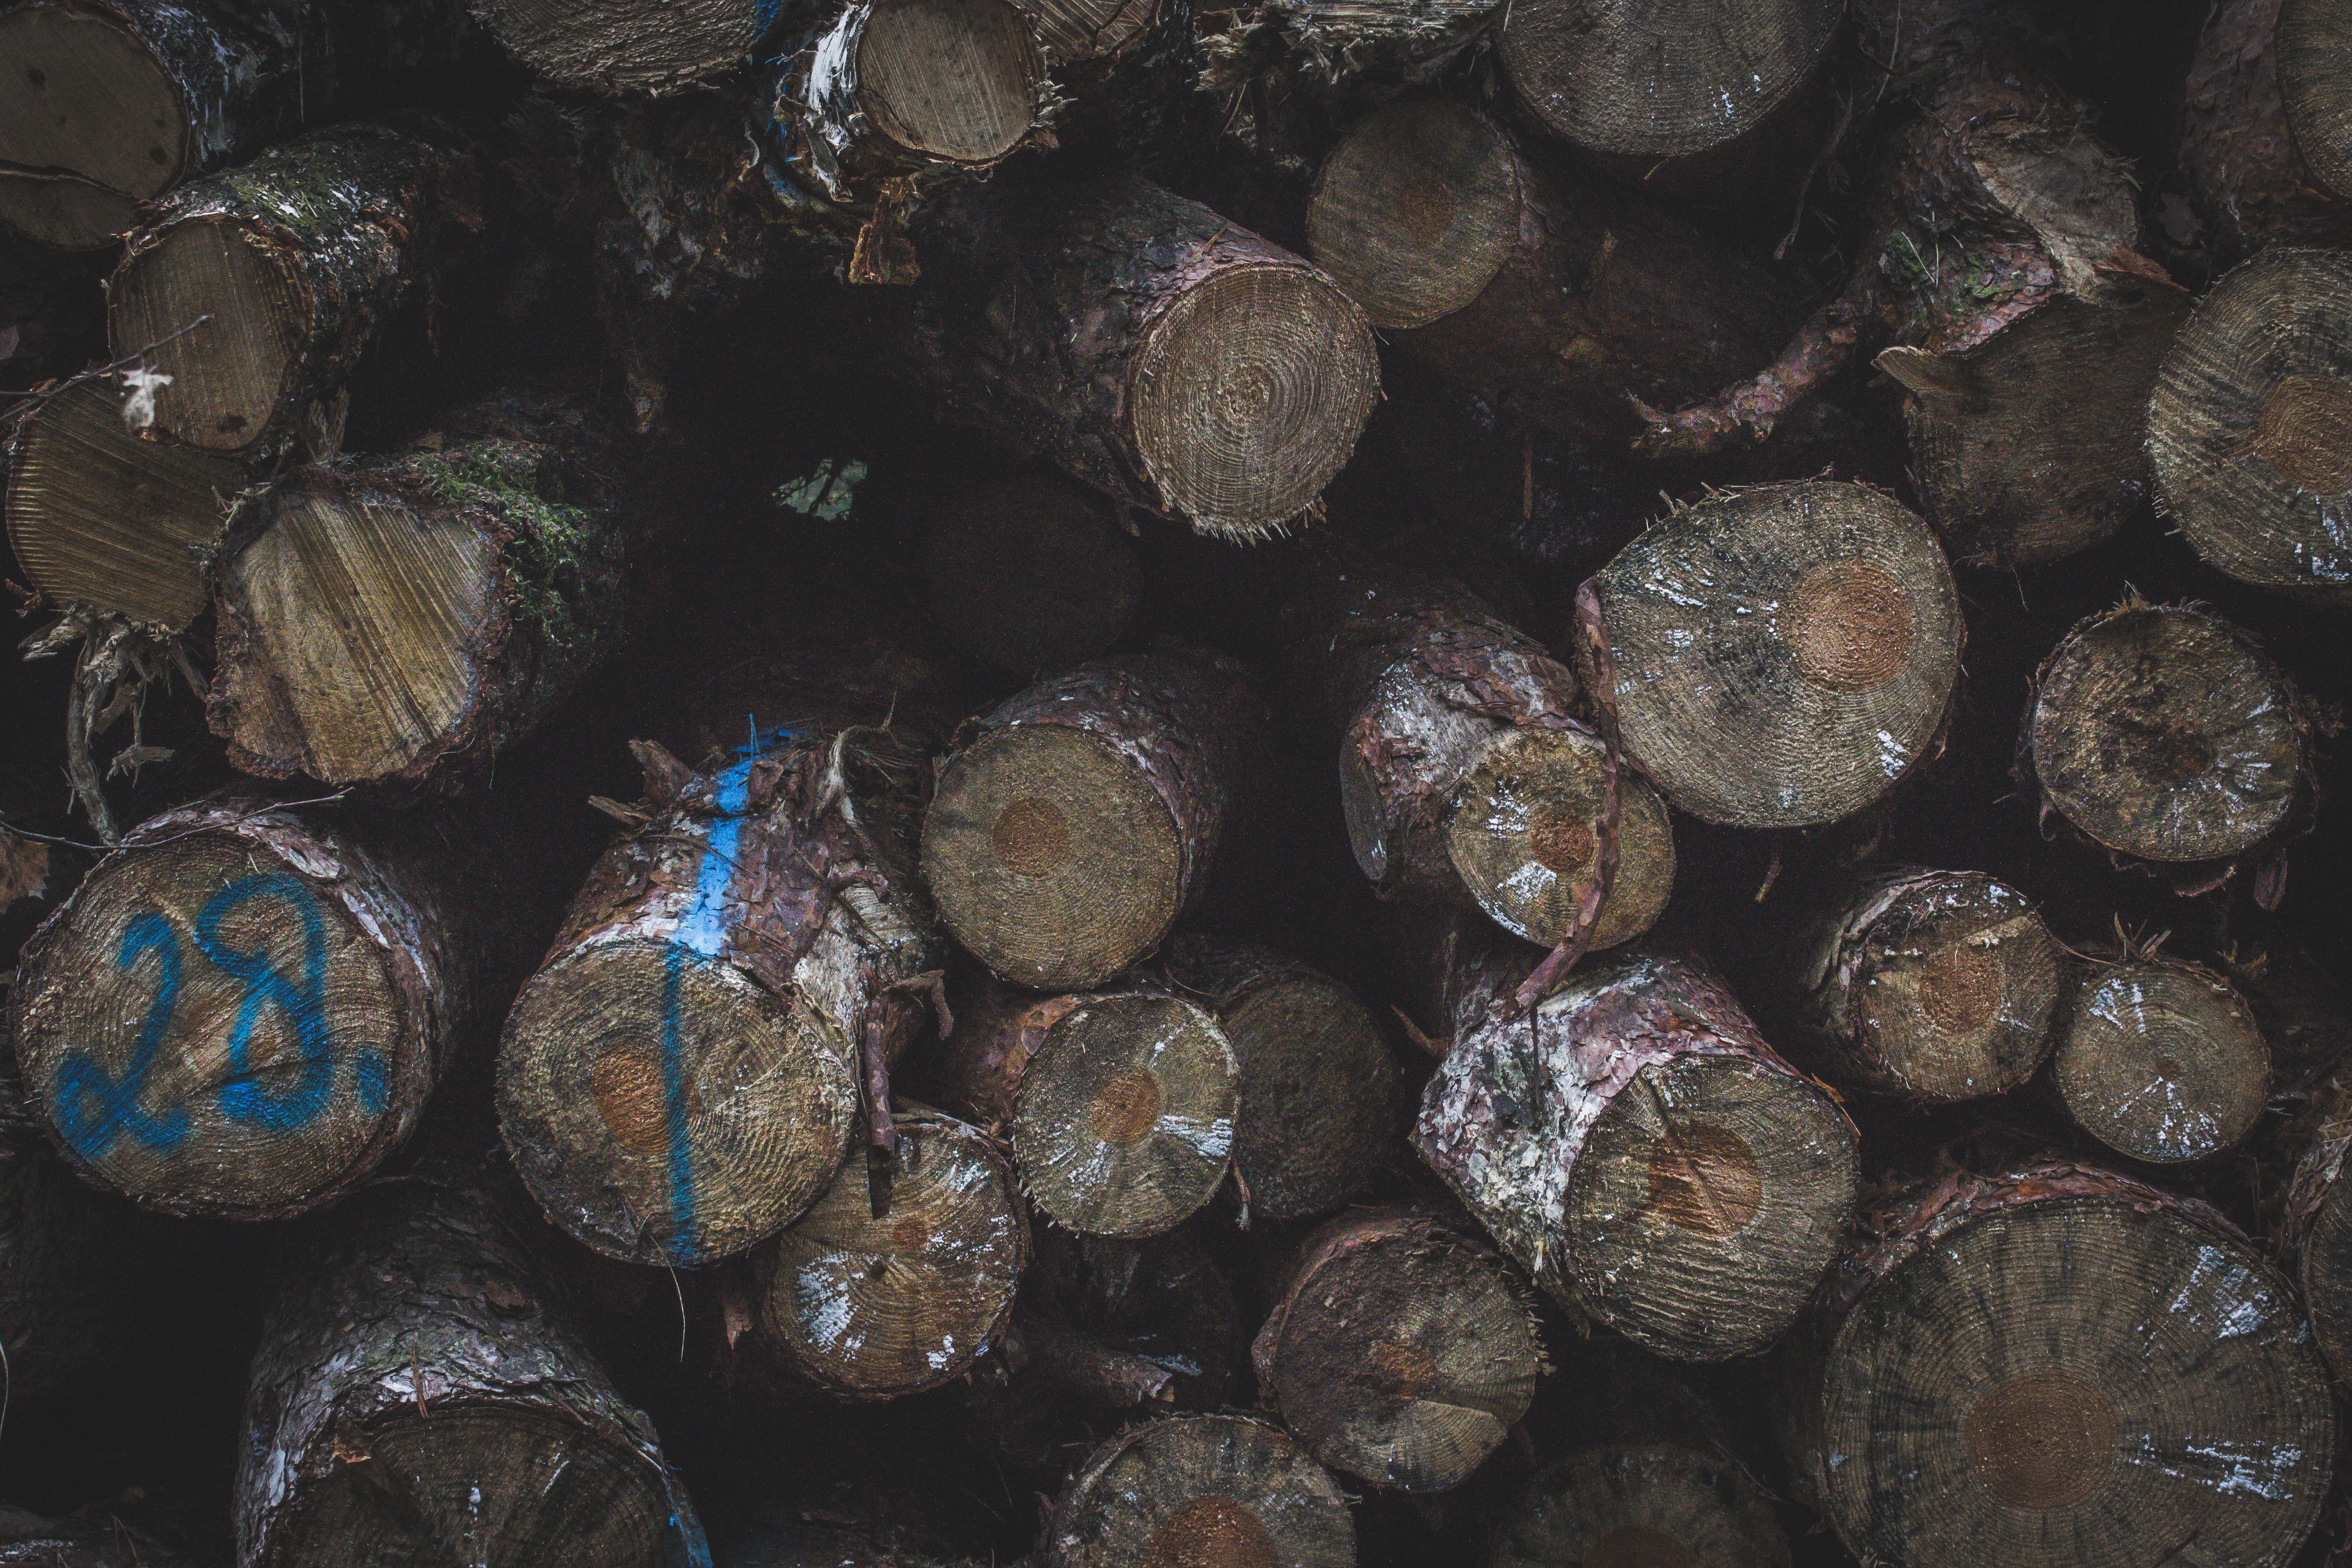
tree, wood, trunk, produce, material, macro photography